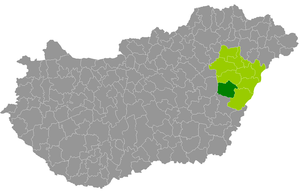
Le district de Püspökladány est un des 10 districts du comitat de Hajdú-Bihar en Hongrie. Créé en 2013, il compte 40 877 habitants et rassemble 12 localités : 10 communes et 2 villes dont Püspökladány, son chef-lieu.